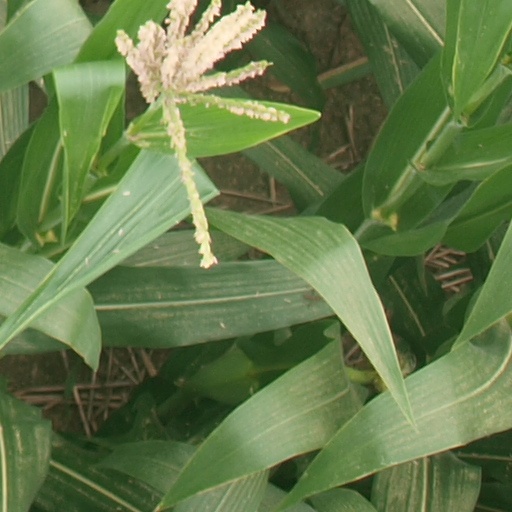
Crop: maize; corn